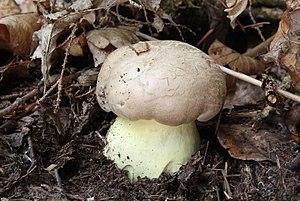
Cet article contient une liste des espèces de champignon du genre Boletus.